George Brenton Laurie

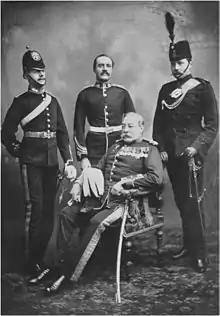
George (right), father John Wimburn Laurie (sitting), older brother Haliburton, (center, killed in the Second Boer War months after photo taken) and his younger brother (1901) (Painting of this photo is hung at Citadel Hill (Fort George), Halifax, Nova Scotia)

He was born to Lieut.-General John Wimburn Laurie, C.B., M.P., of 47, Porchester Terrace, London, and Mrs. Laurie, of Oakfield, Nova Scotia (She lived in Nova Scotia after her husband died and while George was in WW1). He was the grandson of the Hon. Enos Collins, M.L.C., of Gorse Brook, Halifax, and great-grandson of Sir Brenton Halliburton, Chief Justice of Nova Scotia.